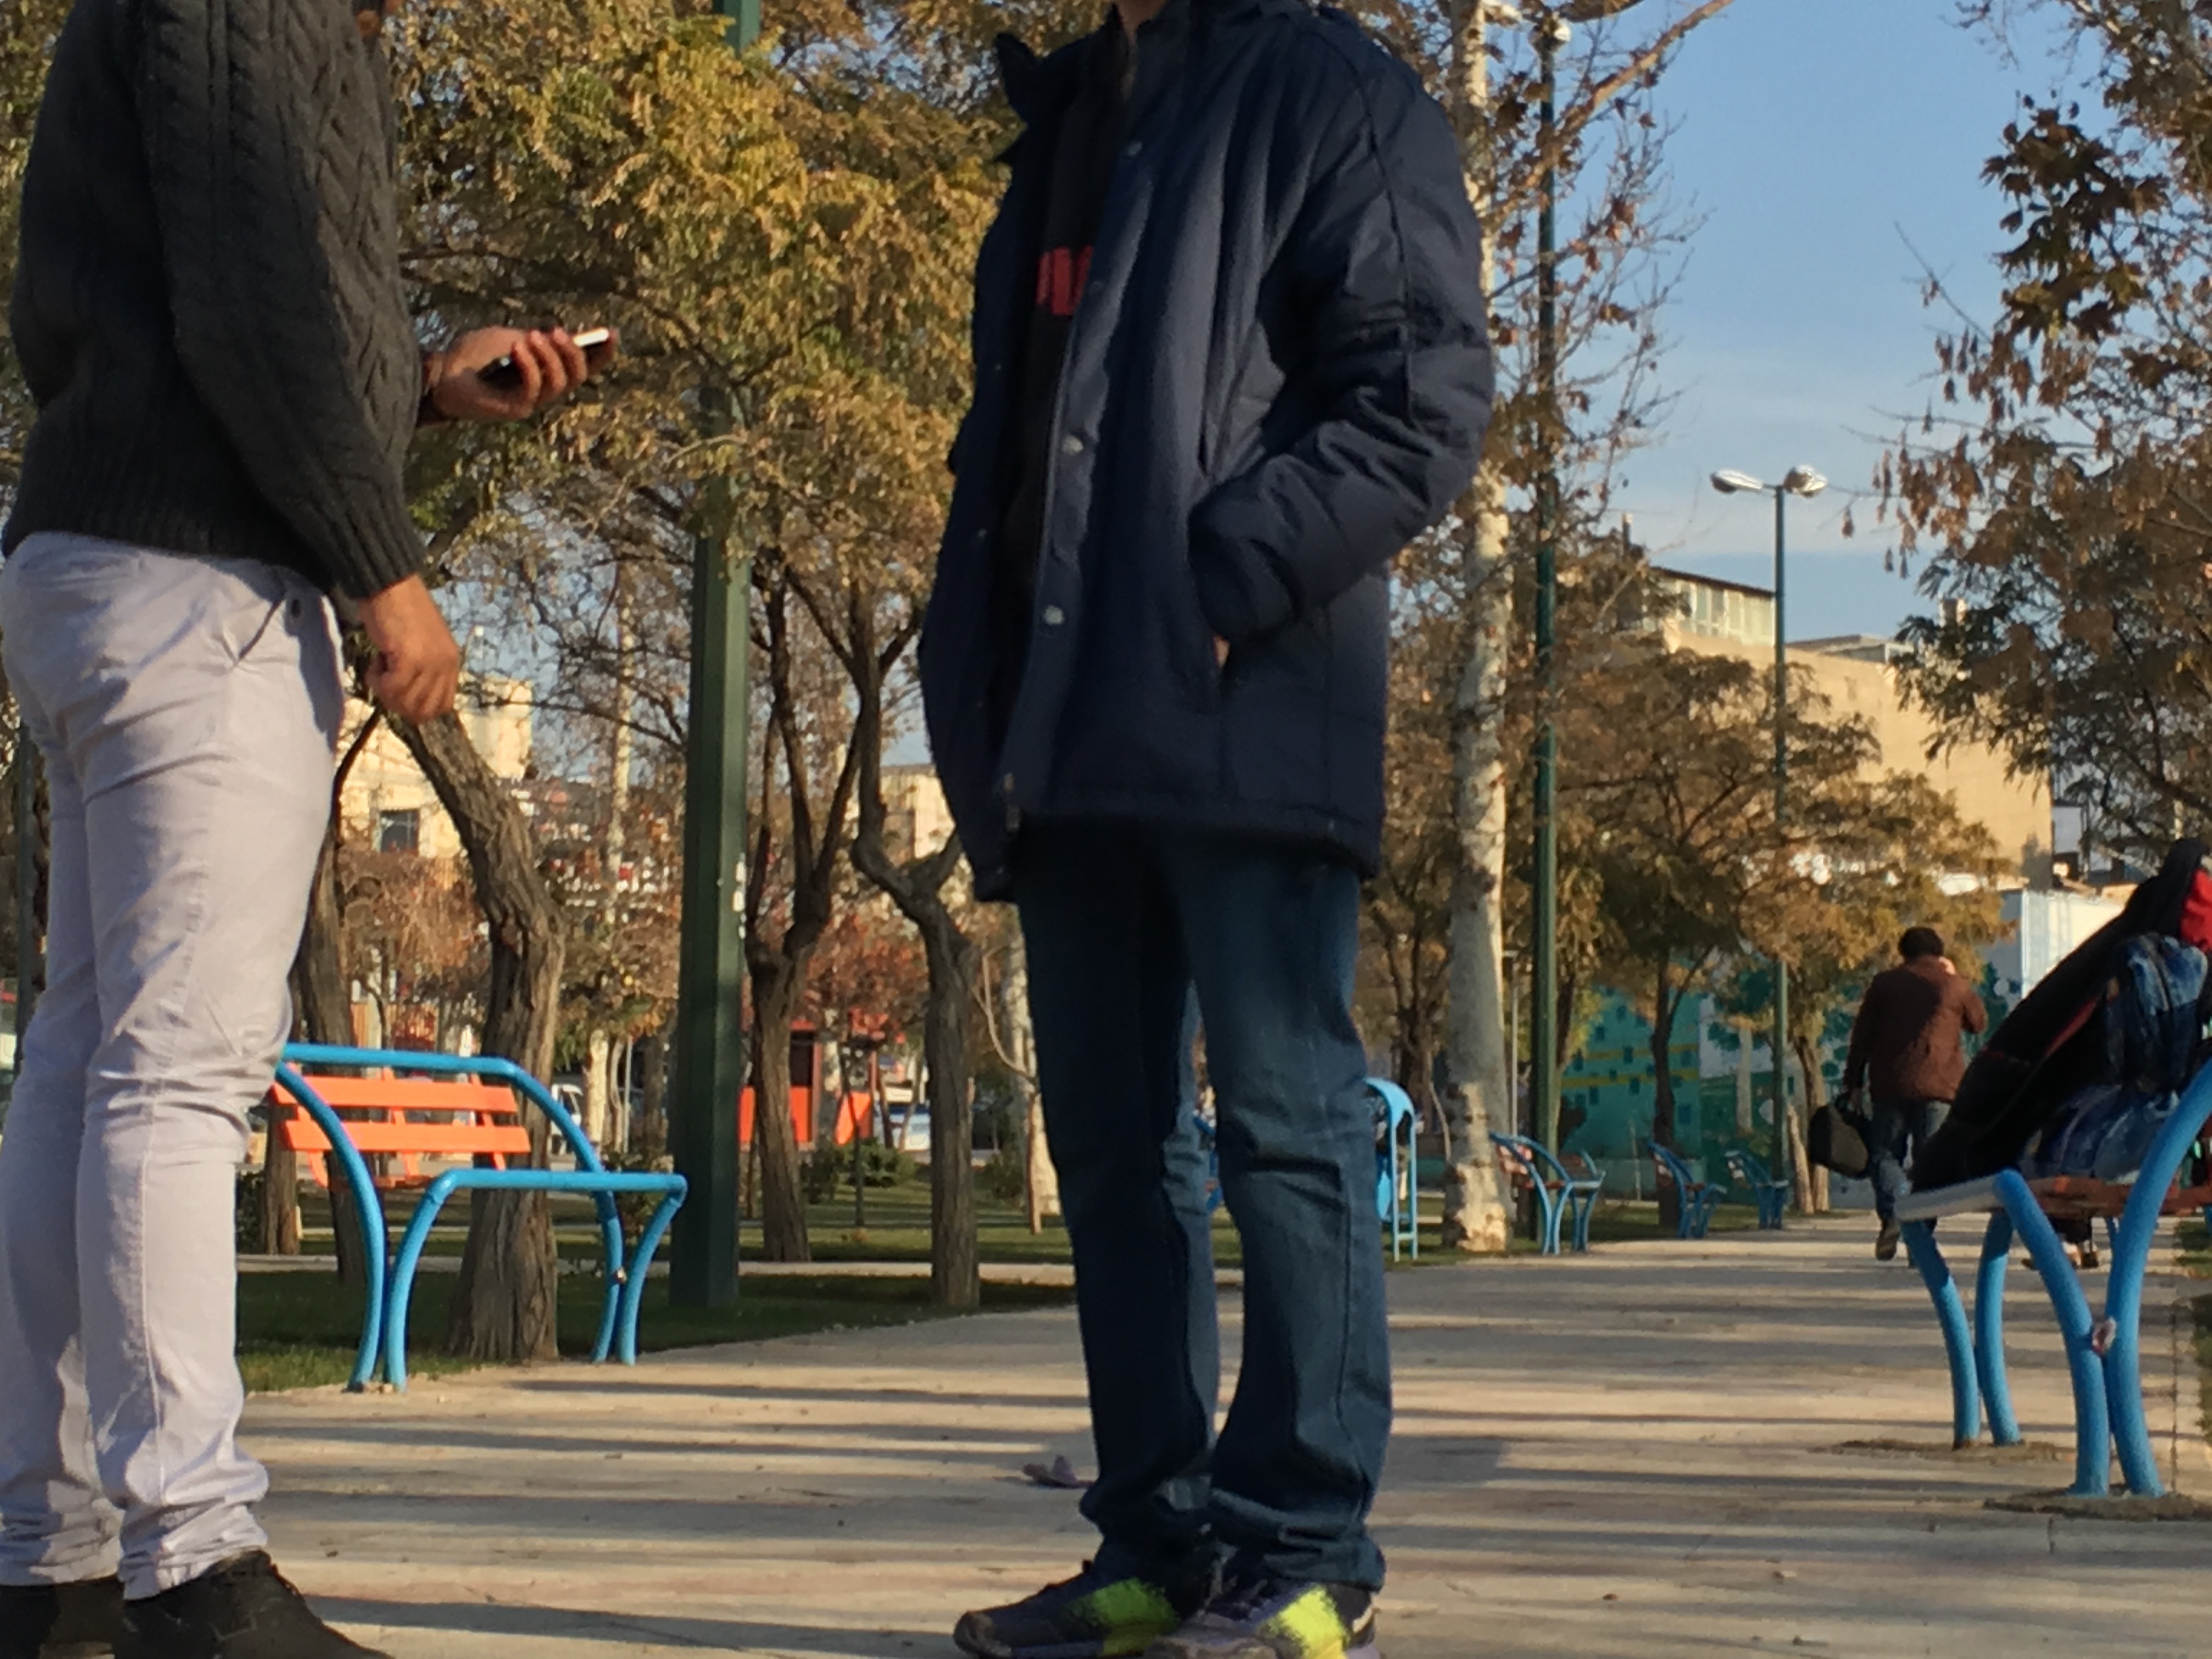
pedestrian, walking, people, road, street, spring, season, infrastructure